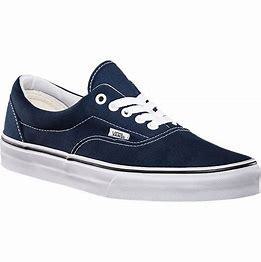
Brand: Vans
Model: Era Skate